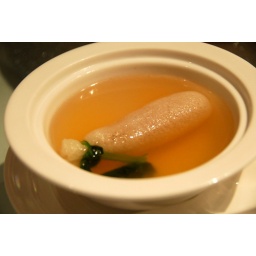
bamboo fungus stuffed with sharks fin and yunnan ham in a clear ham and chicken consomme